Forward-looking infrared

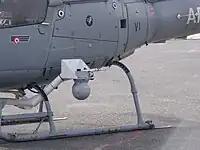
A FLIR pod on a French Air Force helicopter

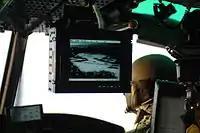
A FLIR system on a U.S. Air Force helicopter during search and rescue operation

The cost of thermal imaging equipment in general has fallen dramatically after inexpensive portable and fixed infrared detectors and systems based on microelectromechanical technology were designed and manufactured for commercial, industrial, and military application. Also, older camera designs used rotating mirrors to scan the image to a small sensor. More modern cameras no longer use this method; the simplification helps reduce cost. Uncooled technology available in many Enhanced Flight Vision System (EFVS or EVS) products have reduced the costs to fractions of the price of older cooled technology, with similar performance.